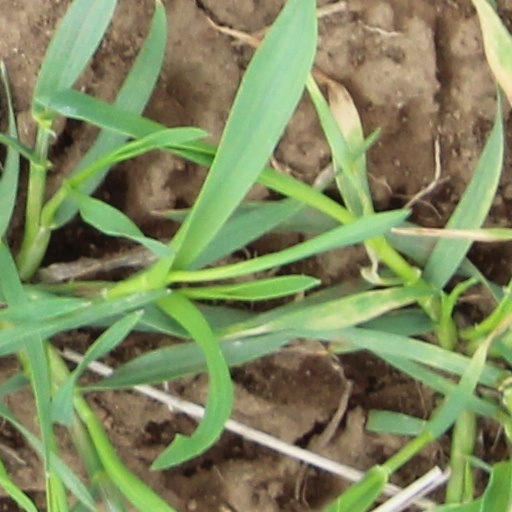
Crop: wheat